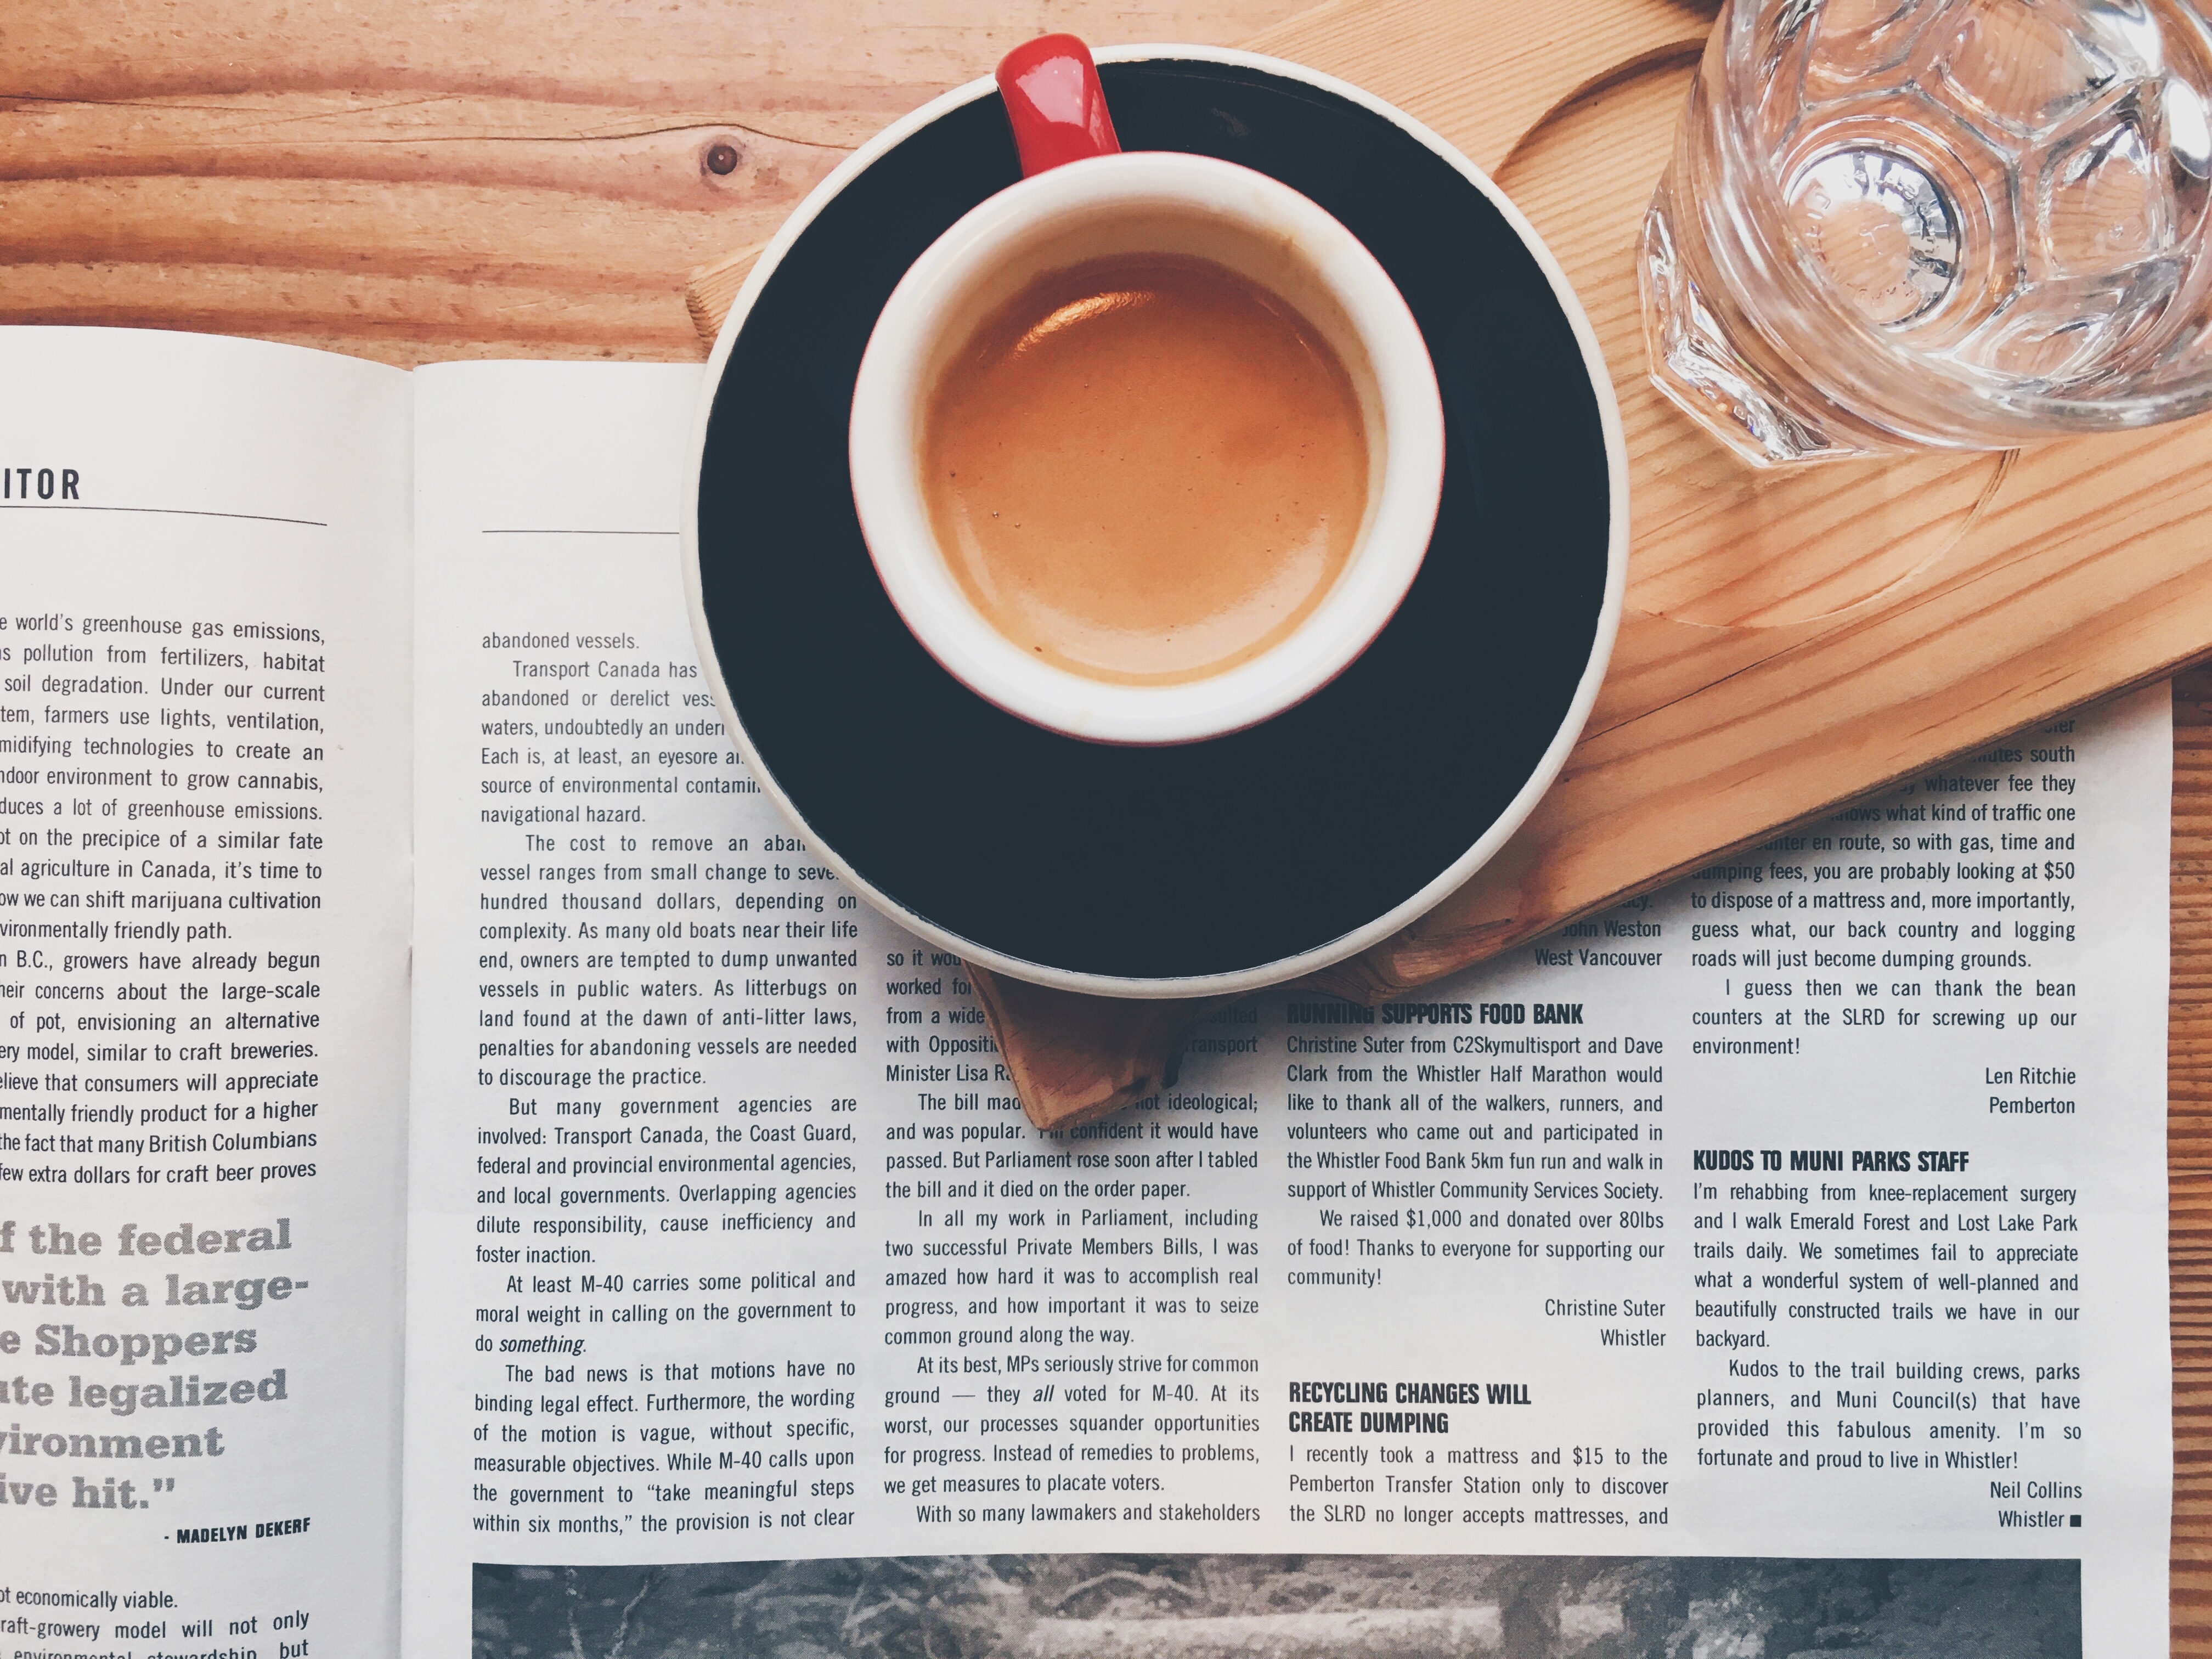
coffee, glass, cup, magazine, print, saucer, drink, breakfast, espresso, paper, coffee cup, page, brand, caffeine, design